Wisconsin Badgers men's ice hockey

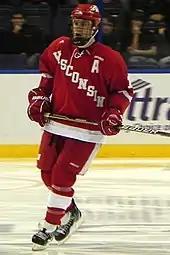
Jake Gardiner playing for Wisconsin (2010).

In 1966, Wisconsin hired "Badger" Bob Johnson. Under Johnson, Wisconsin was offered WCHA membership for the 1969–70 season. In that same season the Badgers received a bid to the NCAA Division I Men's Ice Hockey Tournament. The Badgers won their first national championship at the 1973 Frozen Four. Badger Bob's 1977 team was one of the most successful to date, as the team swept through the WCHA tournament and the 1977 NCAA Tournament. Behind the efforts of four first team All-Americans, Mike Eaves, Mark Johnson (Bob's son), Craig Norwich and Julian Baretta, the 1977 team won the title with a 6–5 victory in overtime against Michigan.